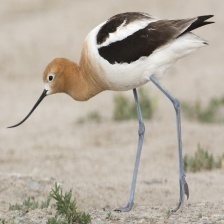
Species: AMERICAN AVOCET
Scientific name: PSITTACULA EUPATRIA